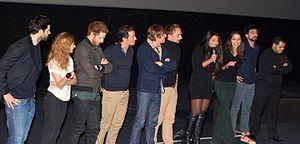
L'équipe du film ""Discount"" à une avant-première"
Discount est une comédie dramatique française coécrite et réalisée par Louis-Julien Petit, sortie en 2015.